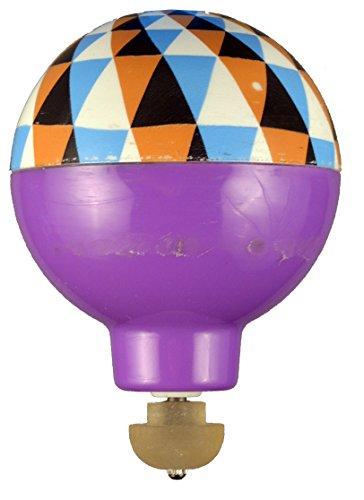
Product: Wiz-z-zer the Original Collectable
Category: Toys & Games | Novelty & Gag Toys
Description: Original Wiz-z-zer is back and available in two styles, rounder, and wedge, with 8 new graphics.
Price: $6.01
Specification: ProductDimensions:2.8x0x2inches|ItemWeight:4.8ounces|ShippingWeight:4.8ounces(Viewshippingratesandpolicies)|DomesticShipping:ItemcanbeshippedwithinU.S.|InternationalShipping:ThisitemcanbeshippedtoselectcountriesoutsideoftheU.S.LearnMore|ASIN:B06XH15DJG|Itemmodelnumber:420|Manufacturerrecommendedage:5yearsandup